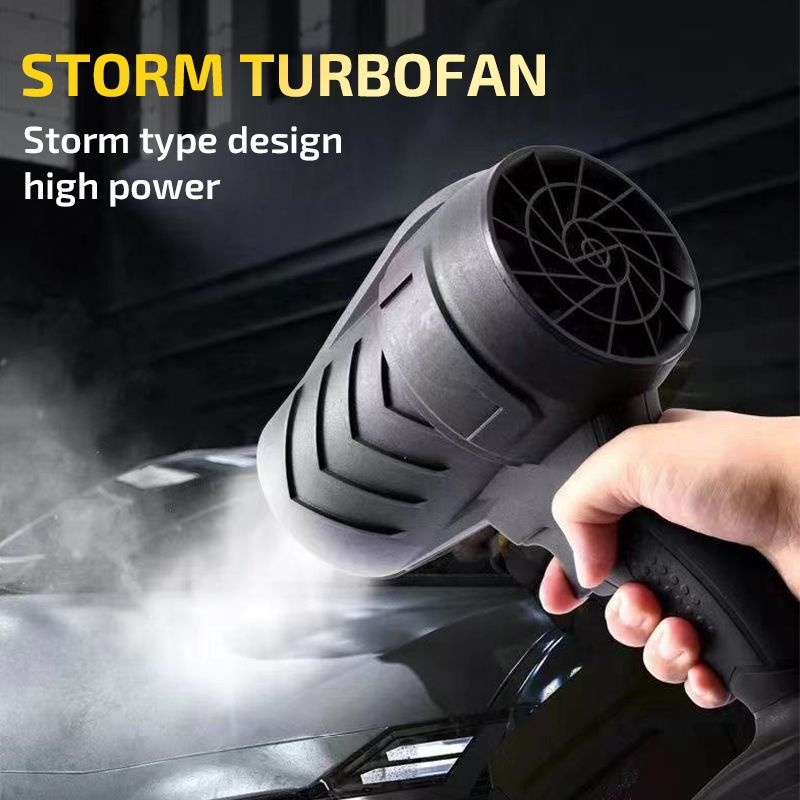
⚡🔋 Puissance de 1050 W + autonomie de 60 minutes ! Nettoyage et gonflage en un seul outil 🏡🚗
Un souffleur puissant pour nettoyer, sécher et souffler ! Avec une puissance maximale de 1 050 W et une puissance de 650 W, séchez votre voiture en quelques minutes ! CARACTÉRISTIQUES PUISSANT MOTEUR EN CUIVRE PUR DE 1050 W : Équipé d'un moteur en cuivre pur à haut rendement, ce souffleur offre des performances et une longévité exceptionnelles. Avec une puissance de soufflage impressionnante de 650 g, il élimine efficacement la poussière, l'eau et les débris tenaces, garantissant un fonctionnement fiable pour tous vos besoins de nettoyage, de soufflage et de séchage. FONCTIONS POLYVALENTES : Idéal pour de multiples utilisations, ce souffleur excelle dans l'élimination de la poussière, le séchage des cheveux, le séchage de la voiture, le soufflage de l'eau et l'élimination de la fumée d'échappement, ce qui en fait un outil essentiel pour la maison, le garage ou les activités de plein air. DÉBIT D'AIR RÉGLABLE : Grâce à ses multiples vitesses, ajustez facilement le débit d'air pour répondre à différentes tâches, du séchage doux au soufflage puissant, offrant flexibilité et contrôle en toute situation. ALIMENTATION PAR BATTERIE AU LITHIUM : La batterie au lithium pratique garantit un fonctionnement sans fil, offrant une liberté de mouvement sans cordon emmêlé, vous permettant de l'utiliser facilement où que vous soyez. CONCEPTION LÉGÈRE ET PORTABLE : Avec un poids de seulement 0,57 kg, ce souffleur est facile à manipuler et à transporter, ce qui le rend parfait pour une utilisation en intérieur comme en extérieur, pour vous permettre de réaliser n'importe quelle tâche sans effort. CARACTÉRISTIQUES Puissance : Max. 1050 W Alimentation : Batterie lithium-ion rechargeable Tension de la batterie : 21 V Couleur : Noir Dimensions : 22 x 14,5 x 8,5 cm Contenu : 1 souffleur de poussière multifonction sans fil haute puissance de 1050 W REMARQUE Veuillez prévoir une légère marge d'erreur en raison des mesures manuelles. En raison des différences entre les écrans et les effets de lumière, la couleur réelle de l'article peut être légèrement différente de celle présentée sur les photos.
Brand: boutiquefortun
Category: Home & Garden > Household Appliances > Floor & Steam Cleaners > Carpet Shampooers > Dry Carpet Shampooers